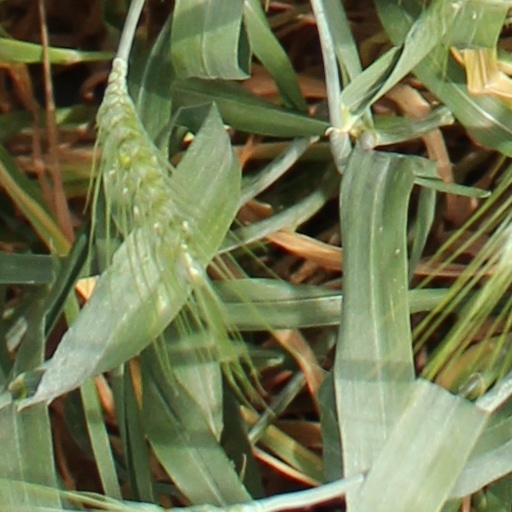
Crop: wheat